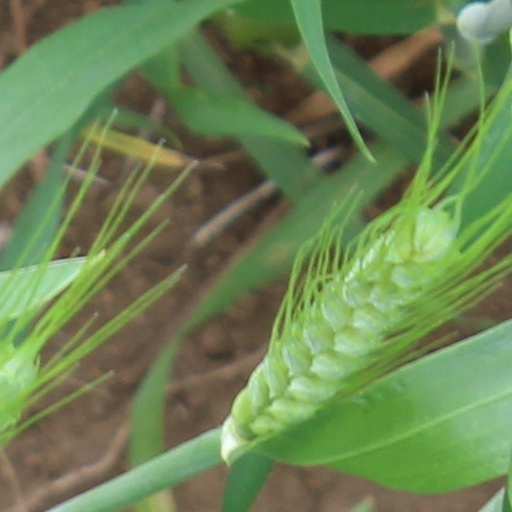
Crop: wheat